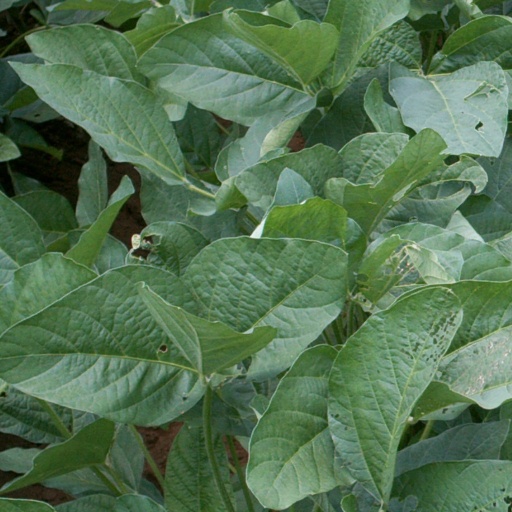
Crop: soybean